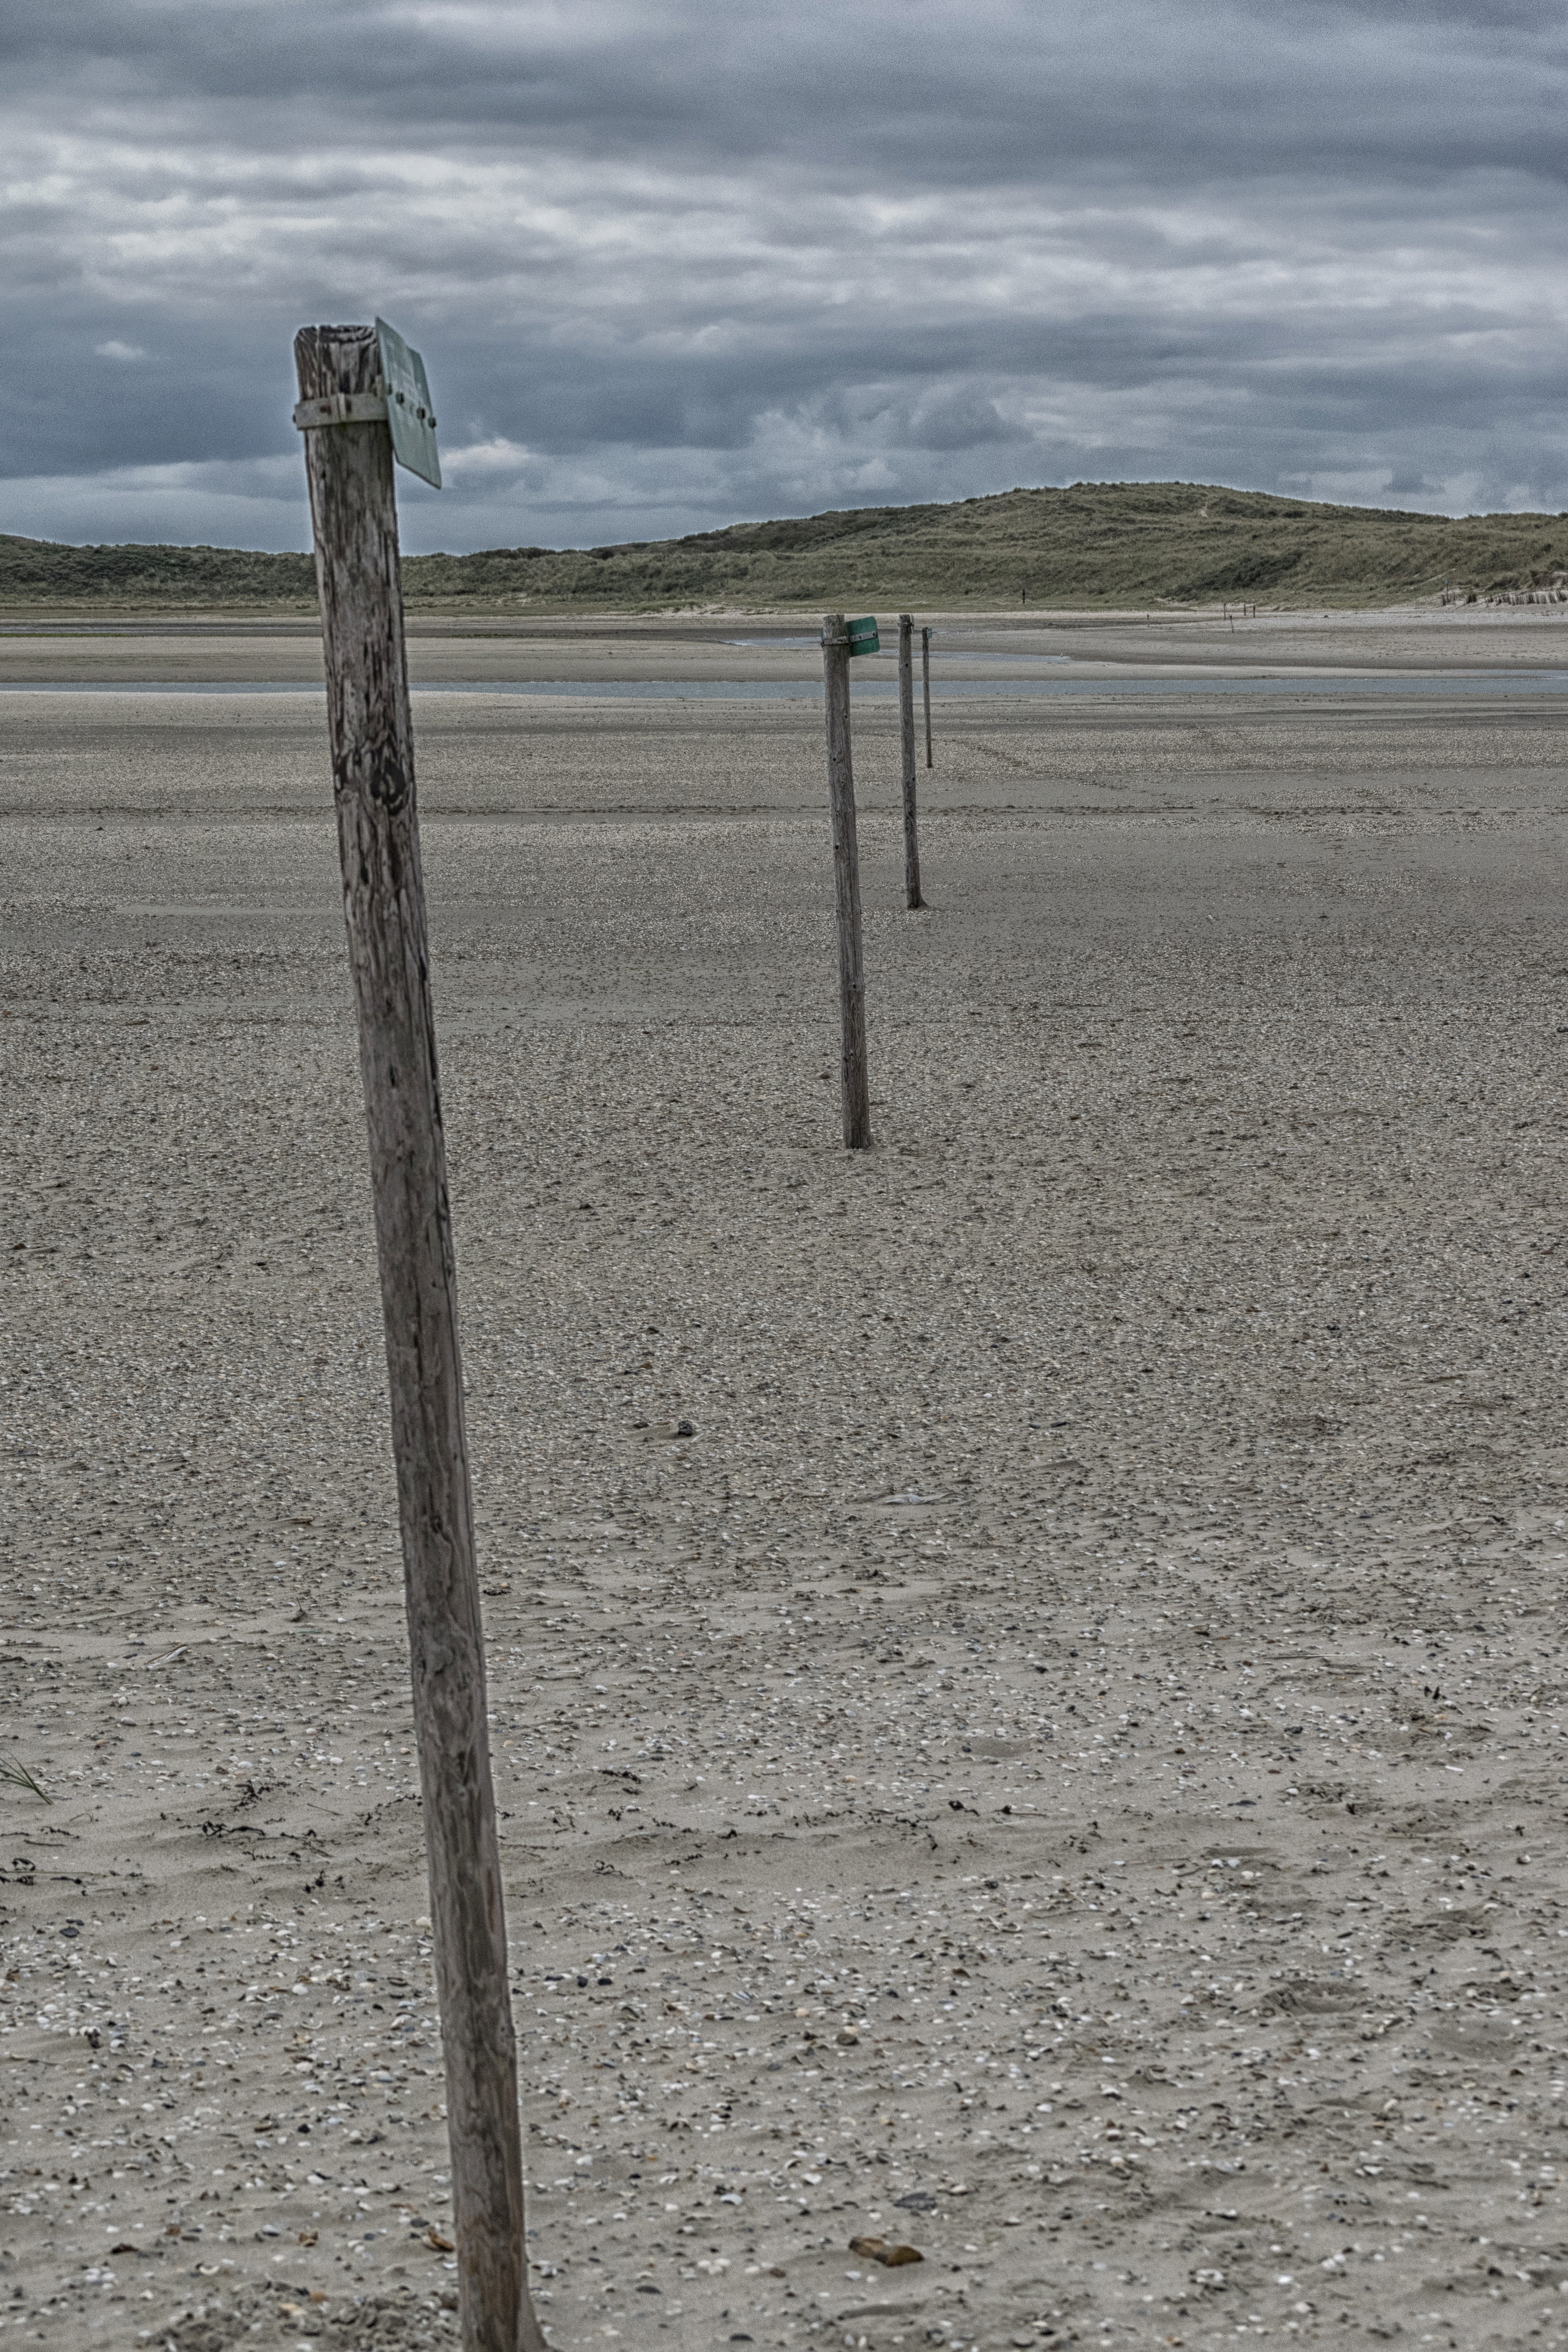
beach, landscape, sea, coast, water, outdoor, sand, ocean, horizon, boardwalk, wood, shore, wave, wind, walkway, photo, nikon, material, body of water, holland, nederland, strand, netherlands, dutch, outdoorphotography, picture, photograph, wetland, fotos, foto, habitat, paulvandevelde, pdvandevelde, padagudaloma, natuurfotografie, naturephotographer, dordrecht, nederlandinfotos, texel, zand, pvdvfotografie, pdvandeveldedordrecht, nederlandsefotografie, dutchphotogaraphy, totallydutch, fotografienederland, hollandsefotografie, fotografieholland, duinen, deslufter, desluftervallei, natuurgebied, mudflat, natural environment, paulvandeveldedordrecht